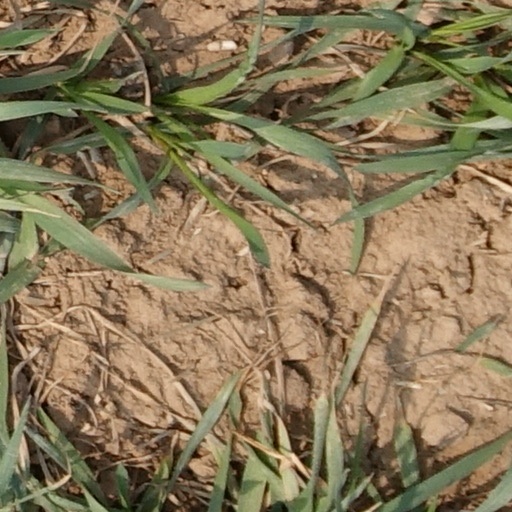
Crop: wheat